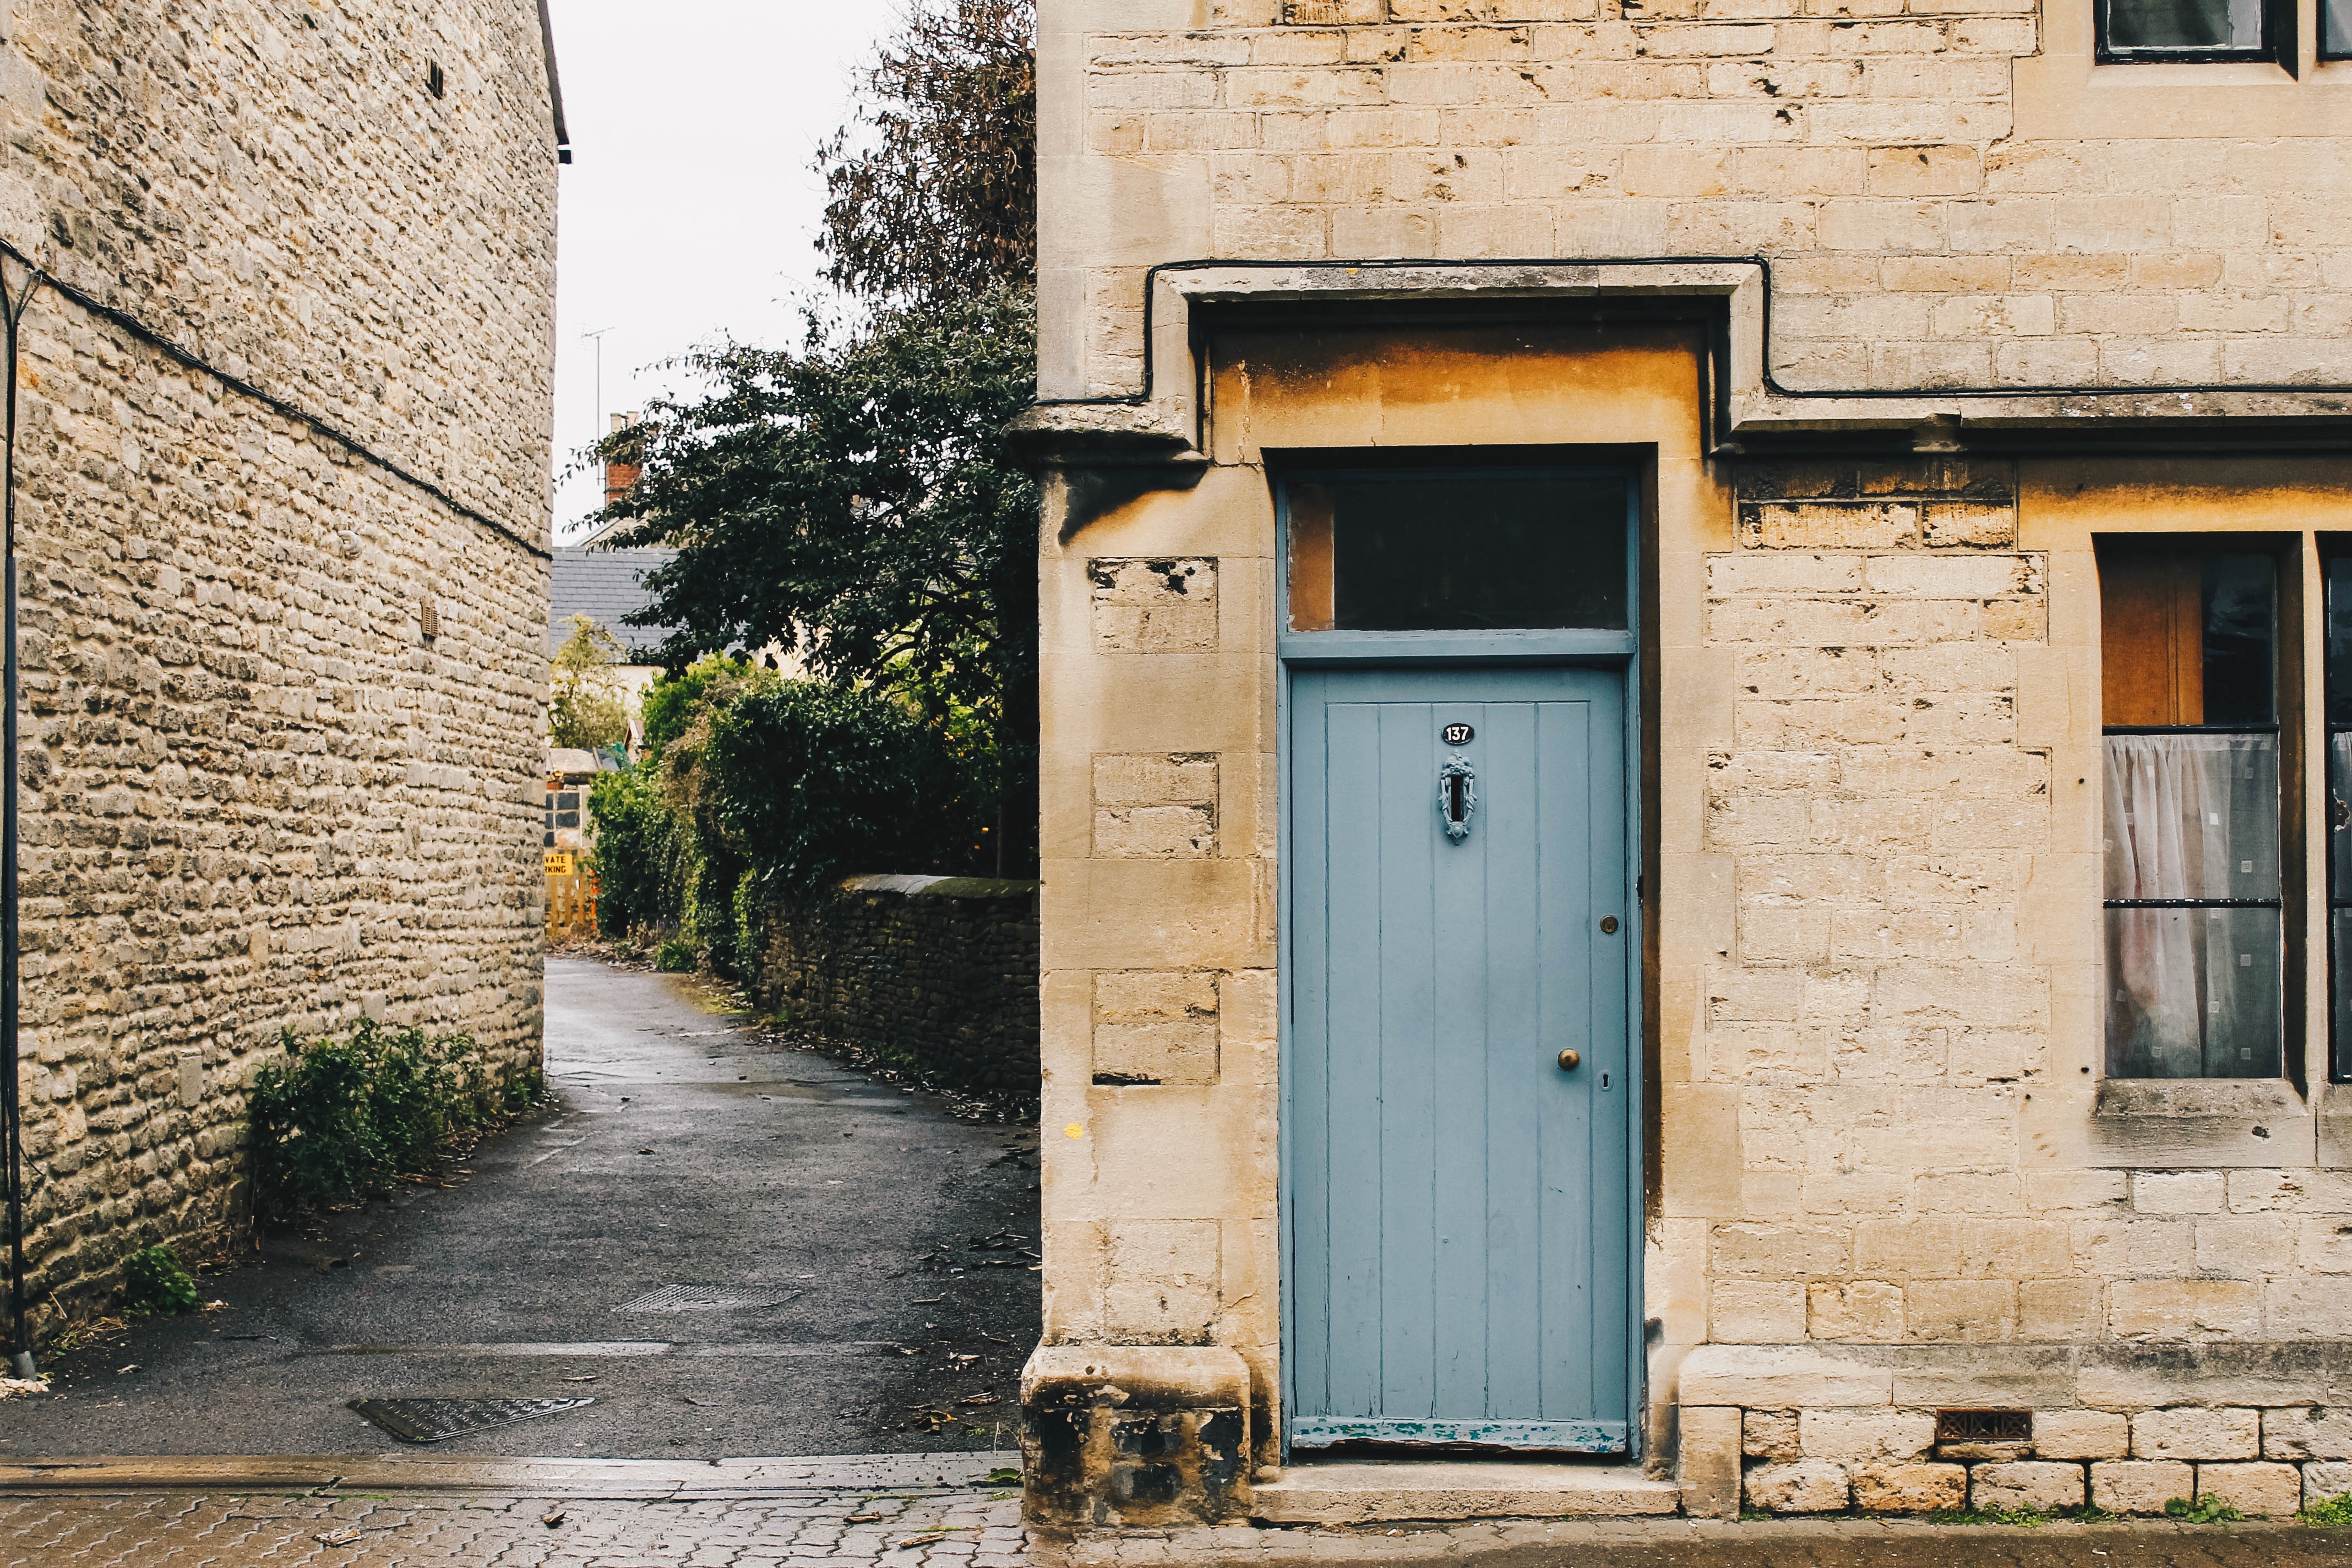
architecture, wood, road, street, house, window, town, alley, home, wall, village, cottage, facade, door, neighbourhood, urban area, ancient history, human settlement